French Wars of Religion

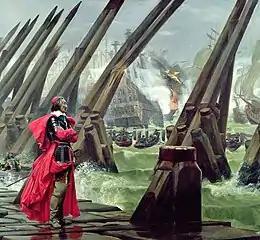
Richelieu, depicted at the 1627–1628 Siege of La Rochelle, put an end to the political and military autonomy of the Huguenots, while preserving their religious rights.

Over the remainder of Louis XIII's reign, and especially during the minority of Louis XIV, the implementation of the Edict varied year by year. In 1661 Louis XIV, who was particularly hostile to the Huguenots, started assuming control of his government and began to disregard some of the provisions of the Edict. In 1681, he instituted the policy of dragonnades, to intimidate Huguenot families to convert to Roman Catholicism or emigrate. Finally, in October 1685, Louis issued the Edict of Fontainebleau, which formally revoked the Edict and made the practice of Protestantism illegal in France. The revocation of the Edict had very damaging results for France. While it did not prompt renewed religious warfare, many Protestants chose to leave France rather than convert, with most moving to the Kingdom of England, Brandenburg-Prussia, the Dutch Republic, Switzerland and the Americas.